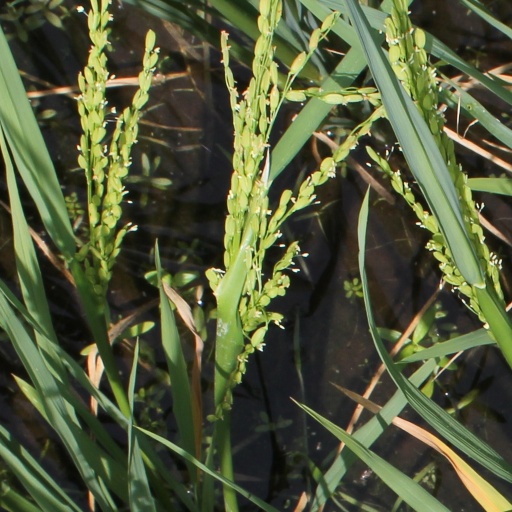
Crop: rice